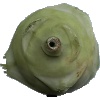
Label: kohlrabi